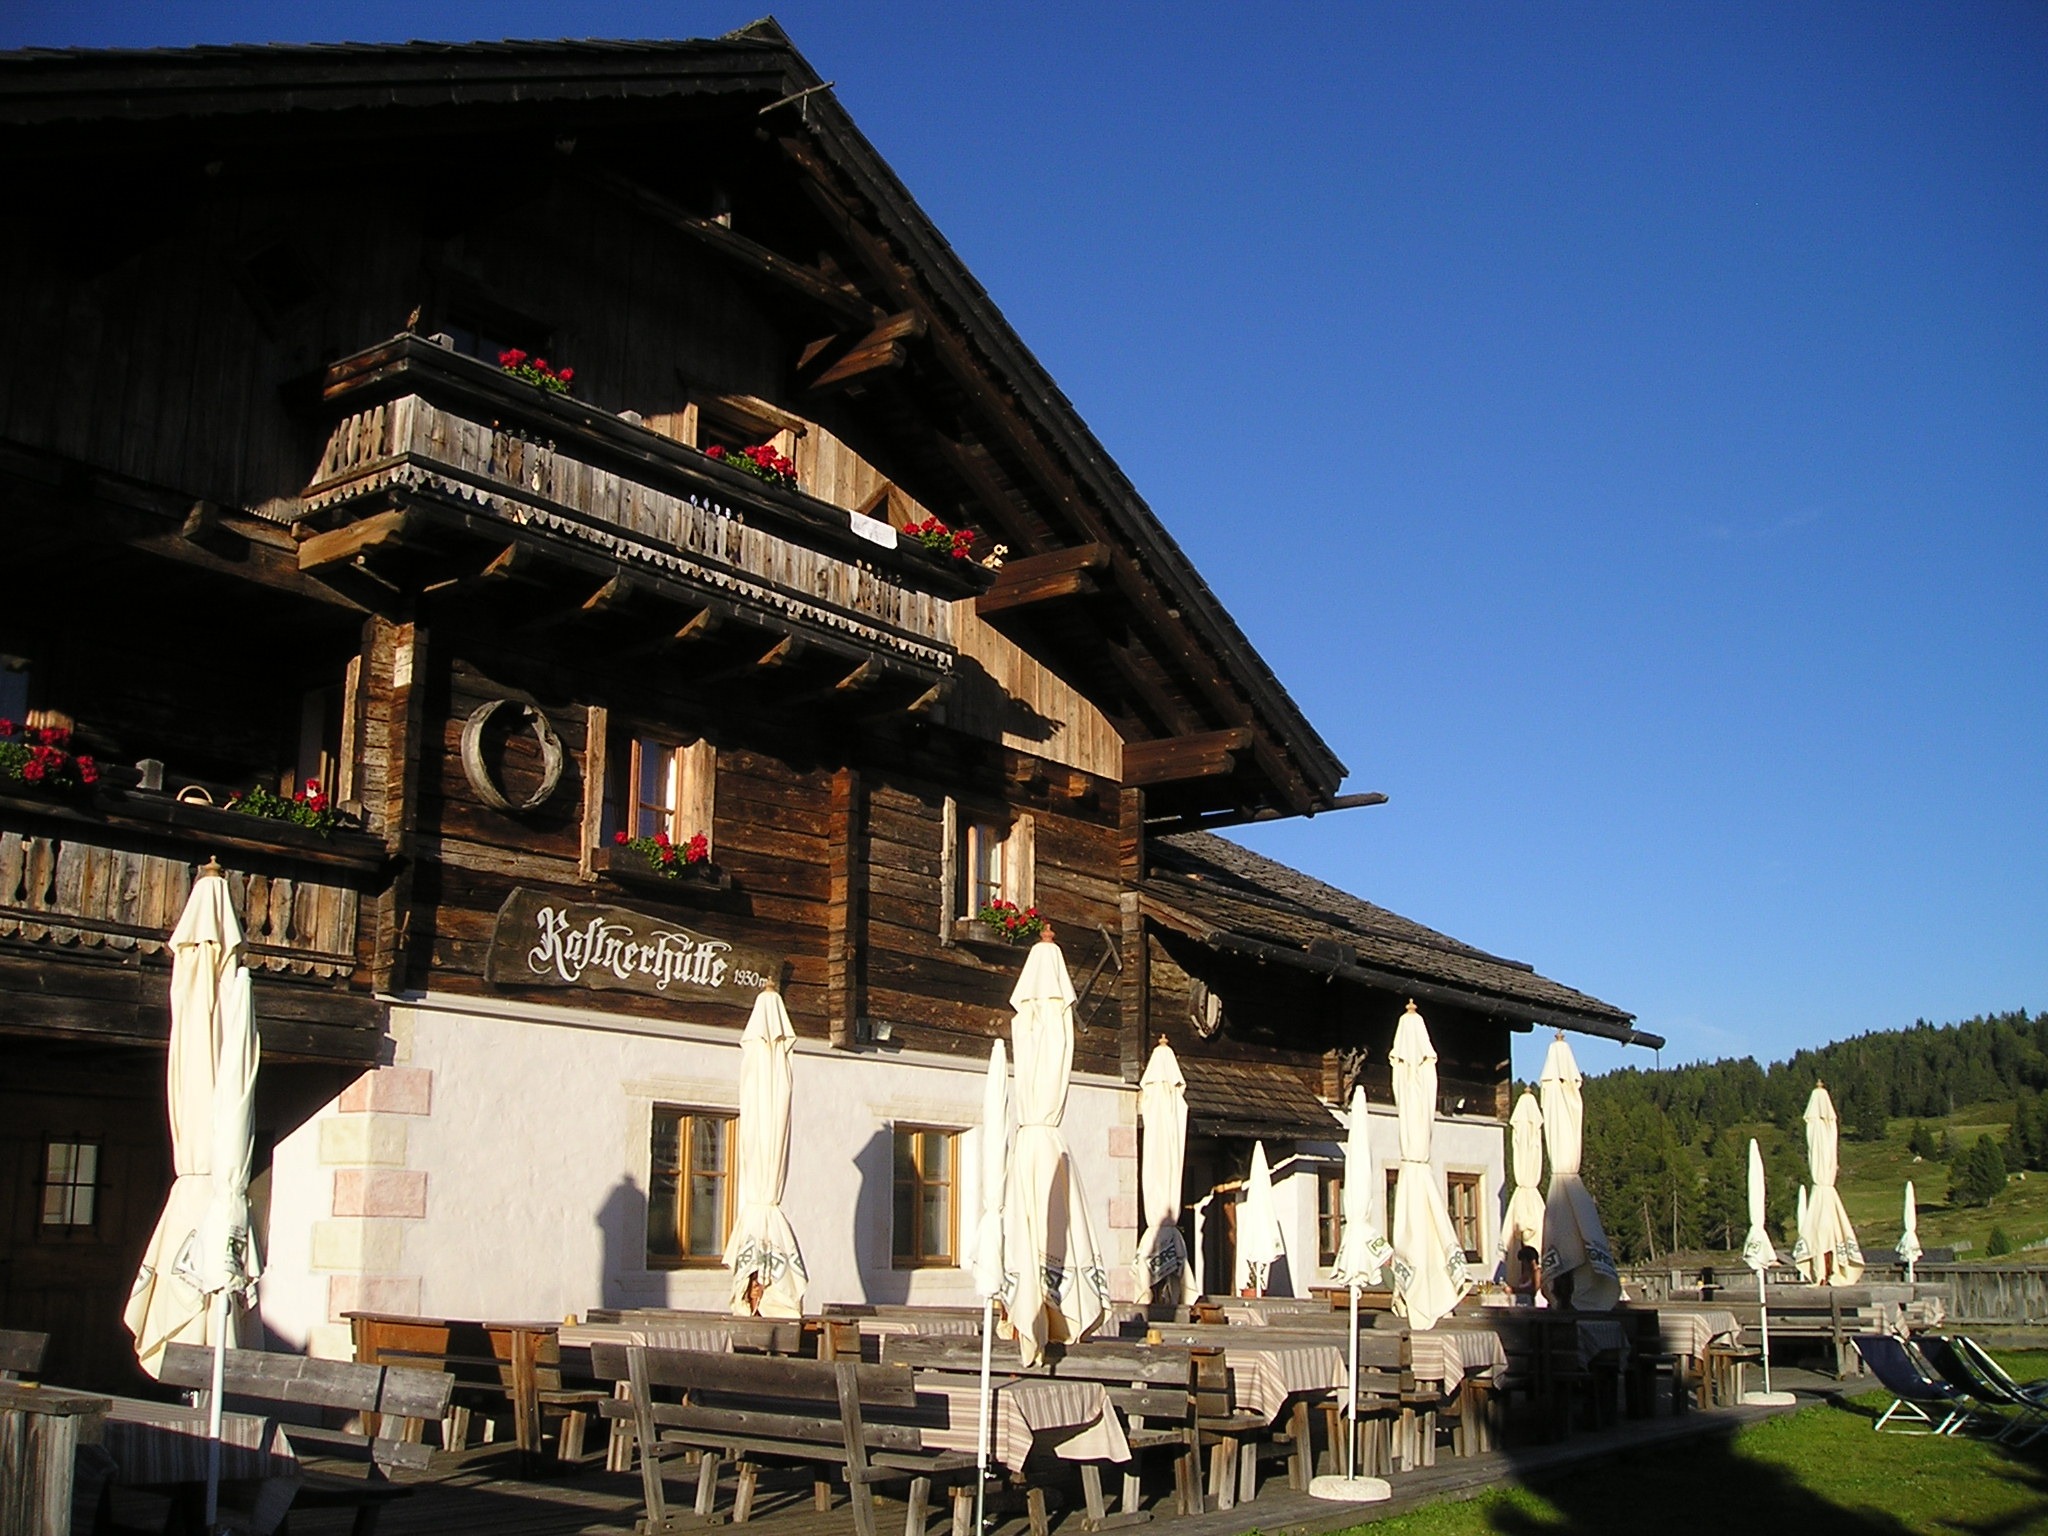
house, town, building, home, travel, hut, tourism, place of worship, terrace, temple, mountains, monastery, shrine, alm, dolomites, south tyrol, rastnerhuette